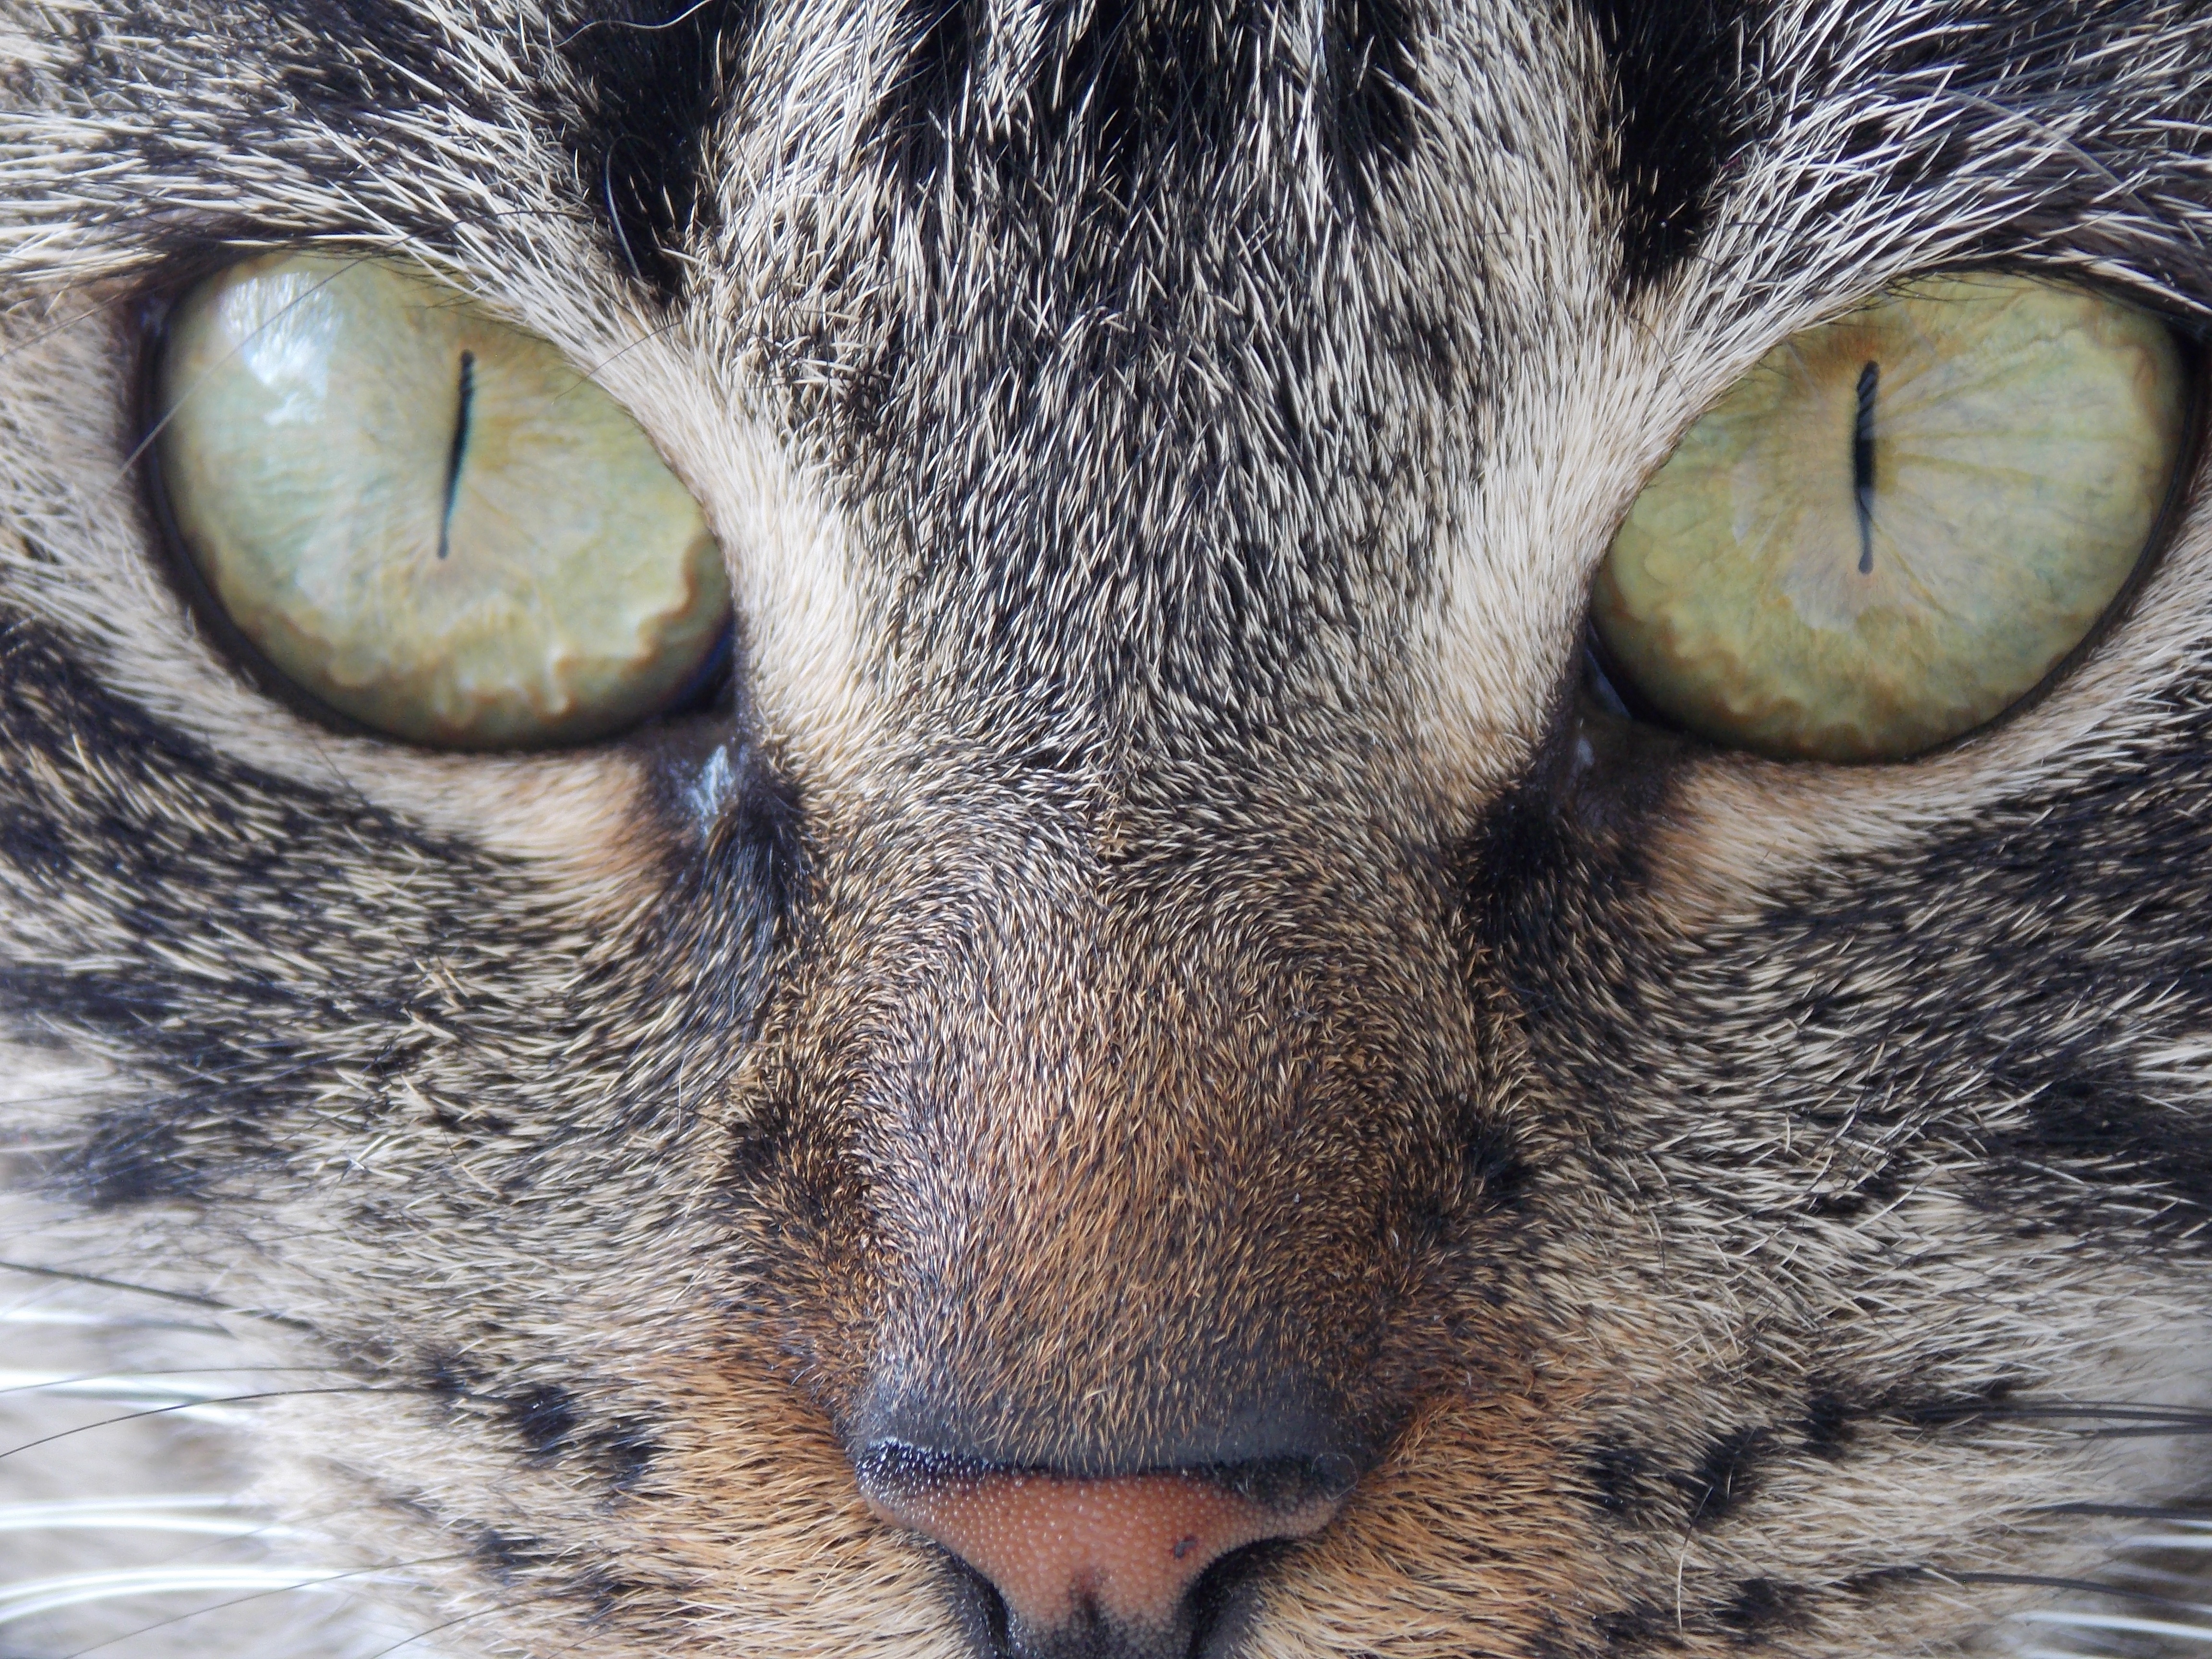
animal, cute, female, portrait, cat, feline, mammal, fauna, close up, face, nose, eyes, whiskers, snout, eye, head, look, vertebrate, domestic, organ, intense, staring, stare, tabby cat, european shorthair, wild cat, small to medium sized cats, cat like mammal, domestic short haired cat